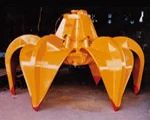
Label: Grab_Buckets